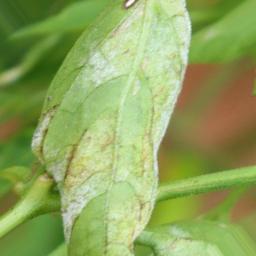
Label: powdery mildew